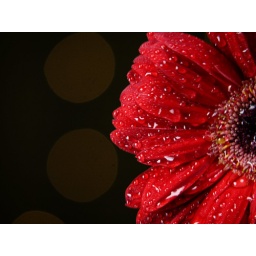
Playing with water and flowers in studio